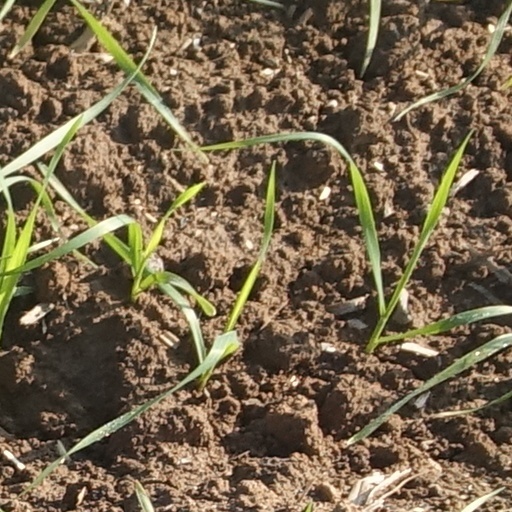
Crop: wheat